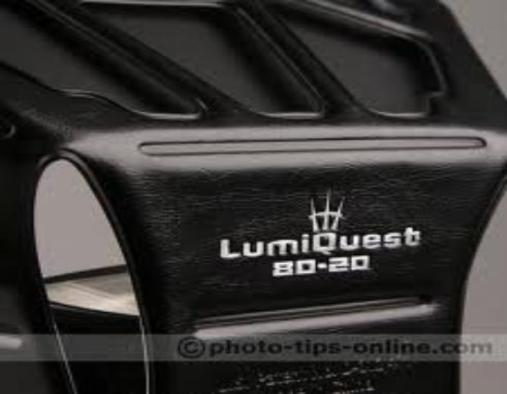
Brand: lumiquest
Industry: Necessities